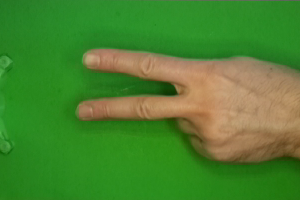
Label: scissors